I Won't Let You Down (OK Go song)

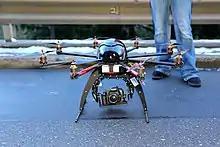
The band recorded the video using a camera mounted to a remote-controlled octocopter (similar to the one shown here).

The choreography in the video was inspired by the elaborate routines of musical director Busby Berkeley, and took the idea of using double time filming after observing that Berkeley had used sped-up footage to allow these routines to be captured properly on film. The opening sequence, primarily focusing on the OK Go band members, was made to feel like a futuristic version of Gene Kelly's dancing in "Singin' in the Rain". Another inspiration was from mass games, popular in Japan and North Korea, which was used for next-to-final shot mimicking a dot-matrix display; they had used computer visualization to plan out the choreography, and plan to release an interactive version of the video that will allow users to create their own choreography based on this. The final shot, with the camera panning across the Japan landscape, was inspired by the Beatles' use of extended outros, as to give the viewer something "that packed a bit more entertainment even after the main part was over", according to Harano. The final ascent and pan shot lasts a full 70 seconds without audio accompaniment.